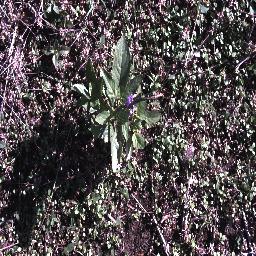
Label: snake_weed